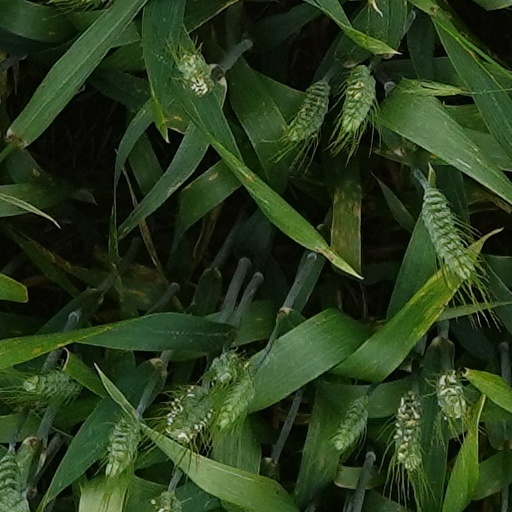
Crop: wheat